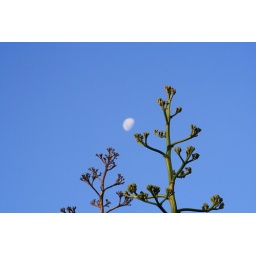
Moon in blue sky